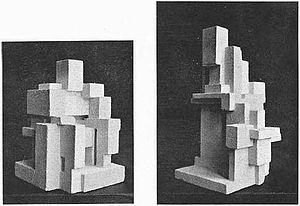
De Stijl est un mouvement artistique des Pays-Bas, fondé en 1917 par Theo van Doesburg, qui publie d'octobre 1917 à janvier 1932 une revue d'art, De Stijl, organe de diffusion des idées néoplasticiennes de Piet Mondrian et des membres du groupe de Stijl. Ces peintres, architectes, sculpteurs et poètes ont profondément influencé l'architecture du XXᵉ siècle, en particulier le Bauhaus et ensuite le style international.